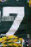
Number: 7